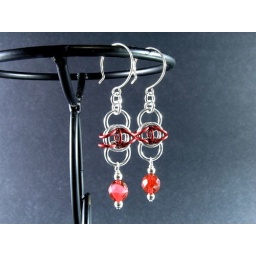
Anodized aluminum, fire polished glass Czech beads framed by sterling silver beads, handmade sterling silver hoop ear wires